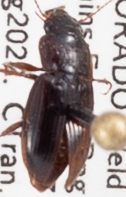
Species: Harpalus desertus
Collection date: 2022-08-17
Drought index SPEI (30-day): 0.13
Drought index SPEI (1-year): -1.45
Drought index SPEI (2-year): -1.13